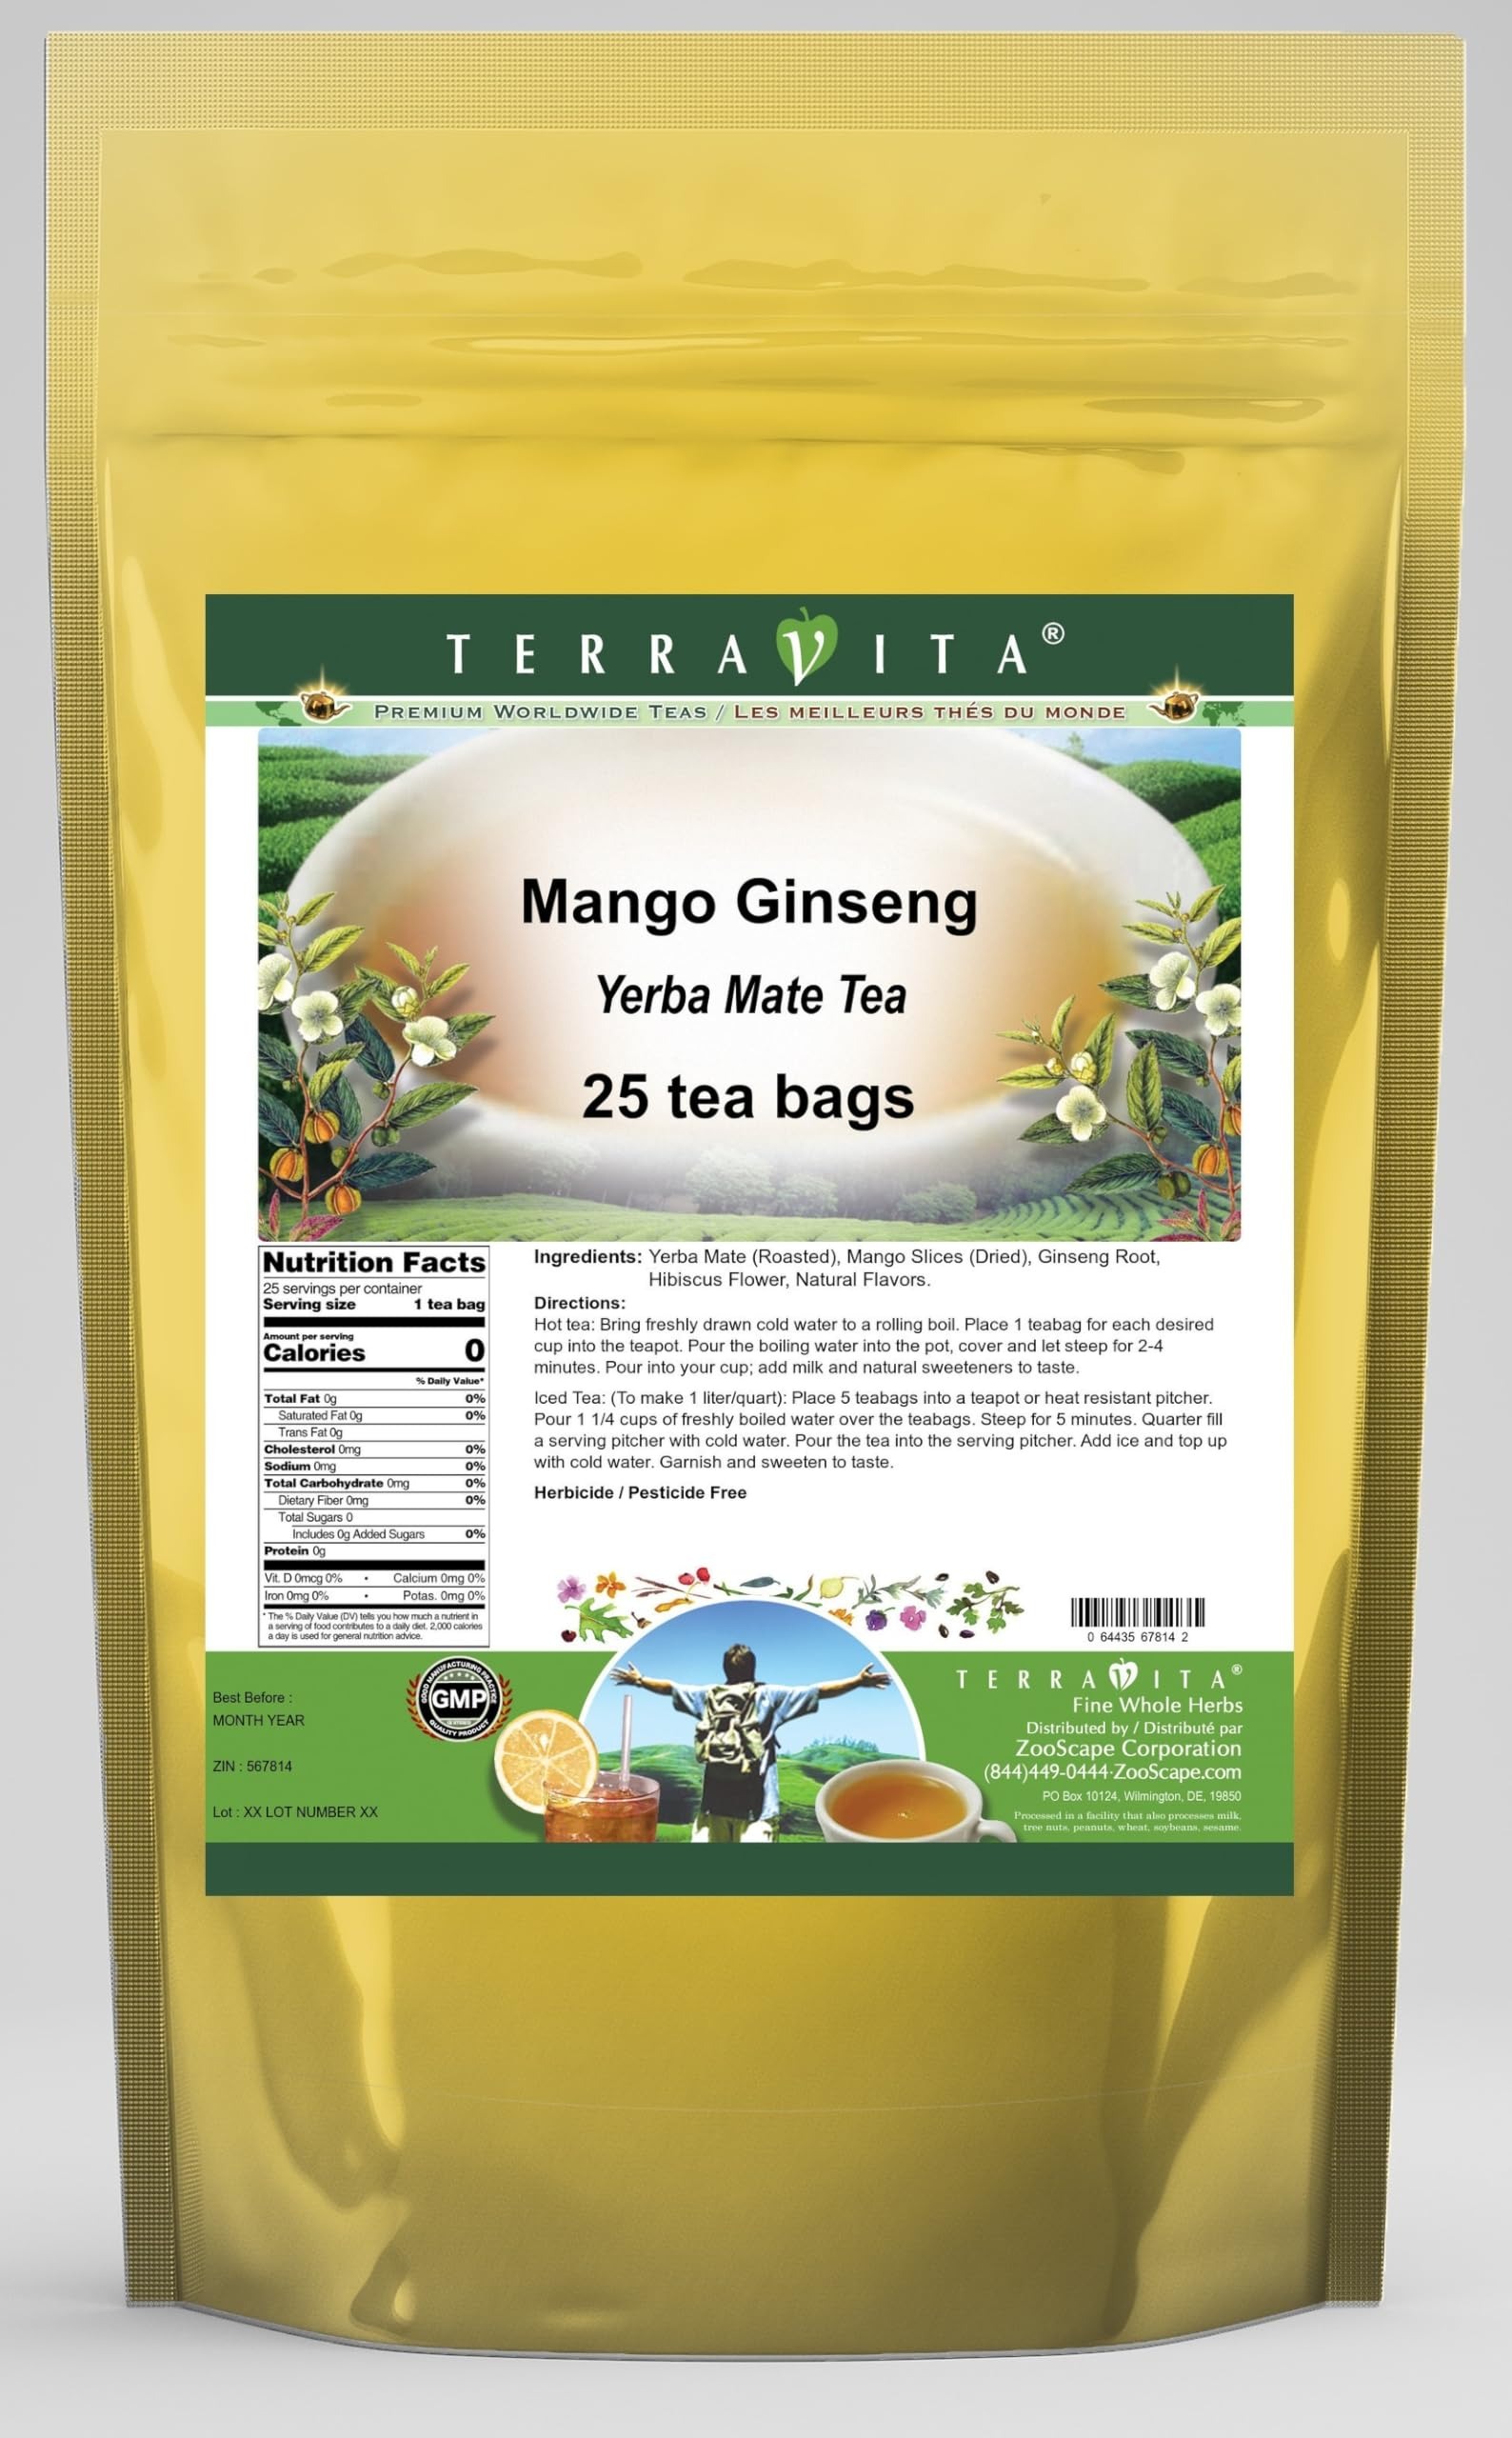
Item Name: Mango Ginseng Yerba Mate Tea (25 tea bags, ZIN: 567814) - 3 Pack
Bullet Point 1: Our Mango Ginseng Yerba Mate tea is a scrumptuous all-natural flavored Yerba Mate coffee substitute with Mango Slices, Ginseng Root and Hibiscus Flower that will refresh you with its terrific taste! You will enjoy the earthy and acidity-free Mango Ginseng aroma and flavor again and again! - Ingredients: Yerba Mate, Mango Slices, Ginseng Root, Hibiscus Flower and Natural Mango Ginseng Flavor.
Bullet Point 2: No fillers.
Bullet Point 3: Manufacturer: TerraVita
Bullet Point 4: Size: 25 tea bags
Bullet Point 5: Yerba Mate Tea Bags - Packed in a convenient upright pouch!
Product Description: Our Mango Ginseng Yerba Mate tea is a scrumptuous all-natural flavored Yerba Mate coffee substitute with Mango Slices, Ginseng Root and Hibiscus Flower that will refresh you with its terrific taste! You will enjoy the earthy and acidity-free Mango Ginseng aroma and flavor again and again! - Ingredients: Yerba Mate, Mango Slices, Ginseng Root, Hibiscus Flower and Natural Mango Ginseng Flavor. - Hot tea brewing method: Bring freshly drawn cold water to a rolling boil. Place 1 teabag for each desired cup into the teapot. Pour the boiling water into the pot, cover and let steep for 2-4 minutes. Pour into your cup; add milk and natural sweeteners to taste. - Iced tea brewing method: (To make 1 liter/quart): Place 5 teabags into a teapot or heat resistant pitcher. Pour 1 1/4 cups of freshly boiled water over the teabags. Steep for 5 minutes. Quarter fill a serving pitcher with cold water. Pour the tea into the serving pitcher. Add ice and top up with cold water. Garnish and sweeten to taste. - TerraVita is an exclusive line of premium-quality, natural source products that use only the finest, purest and most potent ingredients found around the world. TerraVita is hallmarked by the highest possible standards of purity, potency, stability and freshness. All of our products are prepared with the highest elements of quality control, from raw materials through the entire manufacturing process, up to and including the moment that the bottles or bags are sealed for freshness and shipped out to you. Our highest possible standards are certified by independent laboratories and backed by our personal guarantee. - TerraVita exists to meet and ensure your family's health and wellness without the harmful effects of chemicals and health products. We strive to make all of our products afford
Value: 75.0
Unit: Count

Price: 54.69